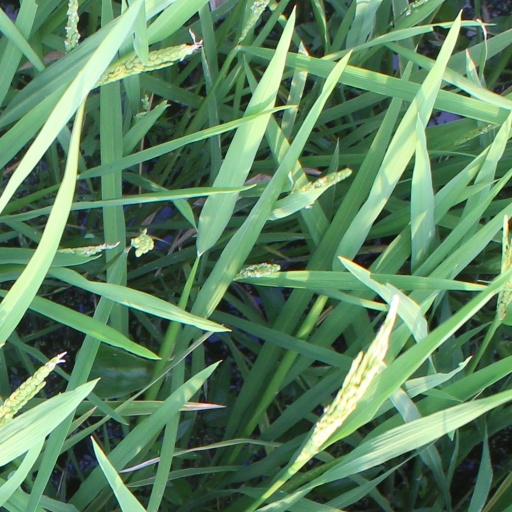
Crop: rice